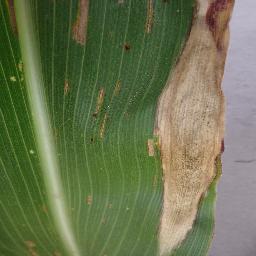
Label: Corn___Northern_Leaf_Blight